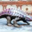
Label: dinosaur